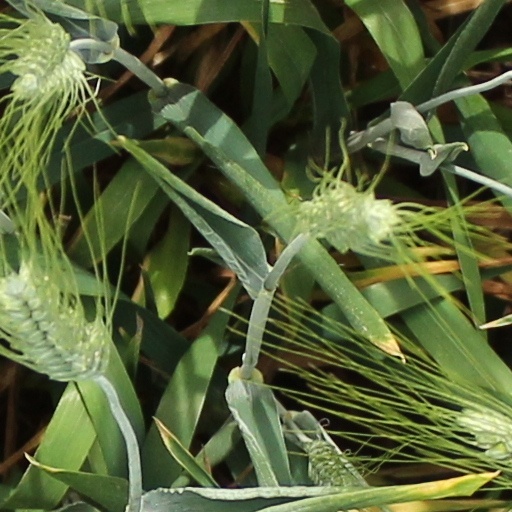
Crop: wheat